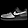
Label: Sneaker